Linwood, Wichita, Kansas

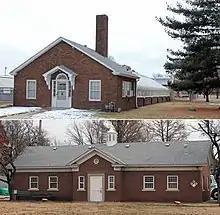
The Park Department greenhouse (top) and maintenance building (bottom) in South Linwood Park. (2018)

The city's Department of Park and Recreation maintains four parks in and around Linwood: Goldenrod Park, Henry Park, North Linwood Park, and South Linwood Park. Goldenrod Park is the former site of Linwood Elementary School and includes a community facility available for rent. Henry Park is a neighborhood park on South Ellis Street with a playground and a softball diamond. North Linwood Park spans north of Harry Street and east of Hydraulic Avenue. It includes a playground, an open shelter, an assembly area with a stage and seating for 300, and biking and fitness trails. South Linwood Park covers south of Harry Street and east of Hydraulic Avenue. It is the site of the city Park Department's greenhouse, nursery, and recreation center as well as baseball diamonds, a basketball court, biking and hiking trails, a football field, horseshoe courts, a playground, a swimming pool, tennis courts, tetherball courts, and a volleyball court.